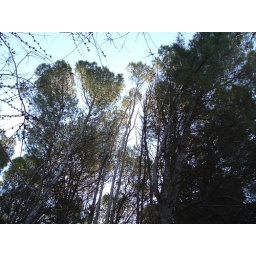
trees in a forest